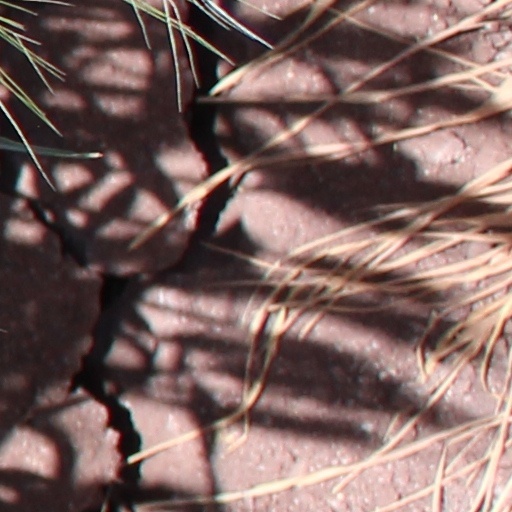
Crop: wheat